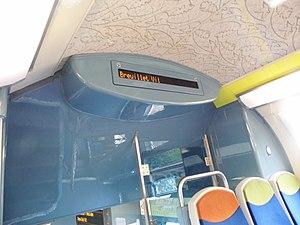
Sive en salle haute d'une rame Z 20500 et d'une Z 5600.
Entrées en service à partir de 1985, les 58 rames Z 8800 constituent la deuxième génération de Z 2N, les rames automotrices à deux niveaux de la SNCF, après les Z 5600 et avant les Z 20500 et Z 20900.
Le système d'information voyageurs embarqué est le système qui, dans certains TGV, les rames du réseau Transilien et dans celles du réseau express régional d'Île-de-France gérées par la Société nationale des chemins de fer français, fournit aux voyageurs un dispositif d'information comprenant un plan lumineux de la ligne et un système d'annonces sonores automatique.